Carl Reiner on screen and stage

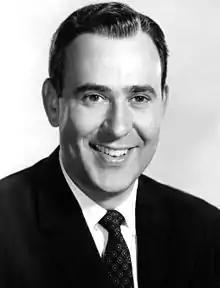
Carl Reiner in 1960

Carl Reiner was a writer, stand-up comedian, actor, and director of the stage and screen whose career spanned nearly 7 decades. His television credits include "Your Show of Shows" (1950–1954), "Caesar's Hour" (1954–1957), and "The Dick Van Dyke Show" (1961–1966). He also is known for his successful collaborations with Steve Martin such as "The Jerk" (1979), "Dead Men Don't Wear Plaid" (1982), and "The Man with Two Brains" (1983). He is also known for his standup comedy albums and television appearances with Mel Brooks.